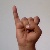
The image shows a hand gesture representing the letter 'I' in Indian Sign Language.